Sitcoms in the United States

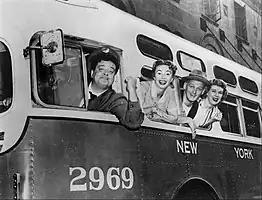
The main cast of "The Honeymooners" in 1955

"I Love Lucy", which originally ran from 1951 to 1957 on CBS, was the most watched show in the United States in four of its six seasons, and was the first to end its run at the top of the Nielsen ratings (an accomplishment later matched only by "The Andy Griffith Show" in 1968 and "Seinfeld" in 1998). The show is still syndicated in dozens of languages across the world, and remains popular with an American audience of 40 million each year. Colourised edits of episodes from the original series have aired semi-annually on the network since 2013, six decades after the series aired. It is often regarded as one of the greatest and most influential sitcoms in history. In 2012, it was voted the 'Best TV Show of All Time' in a survey conducted by ABC News and "People Magazine".